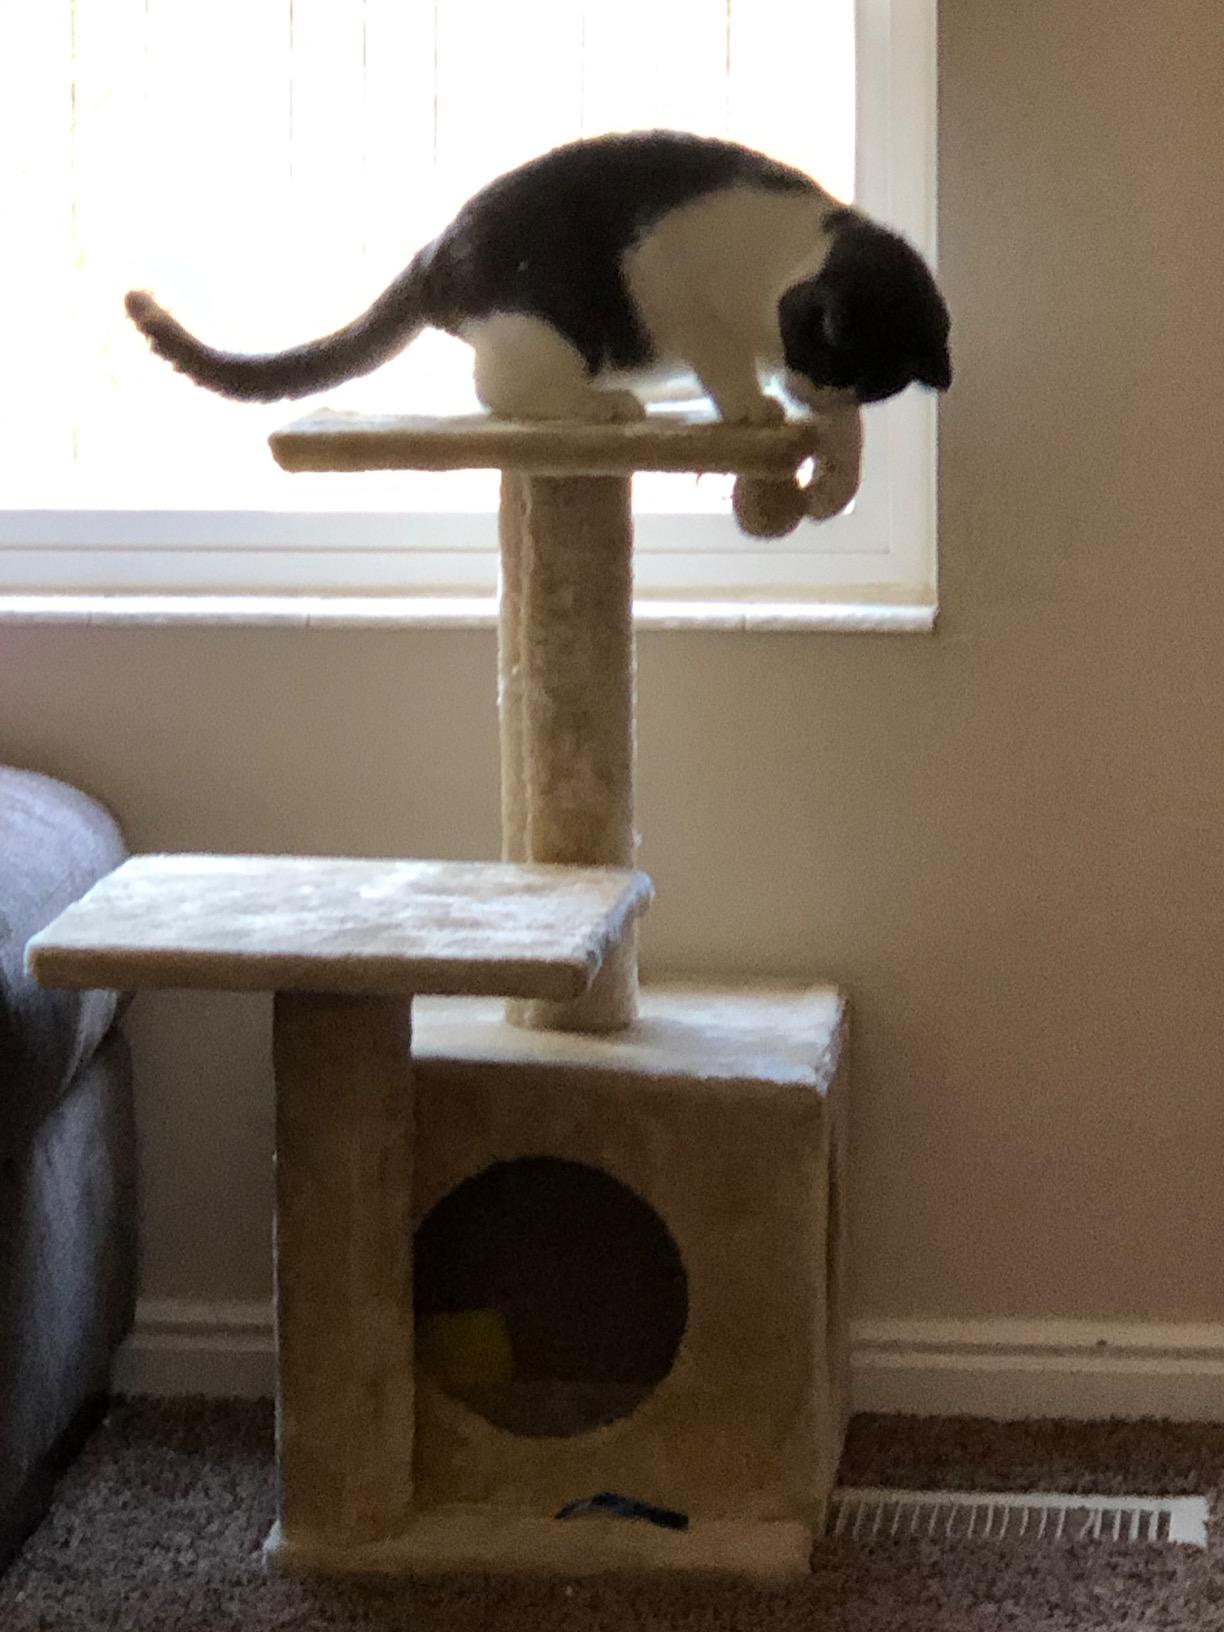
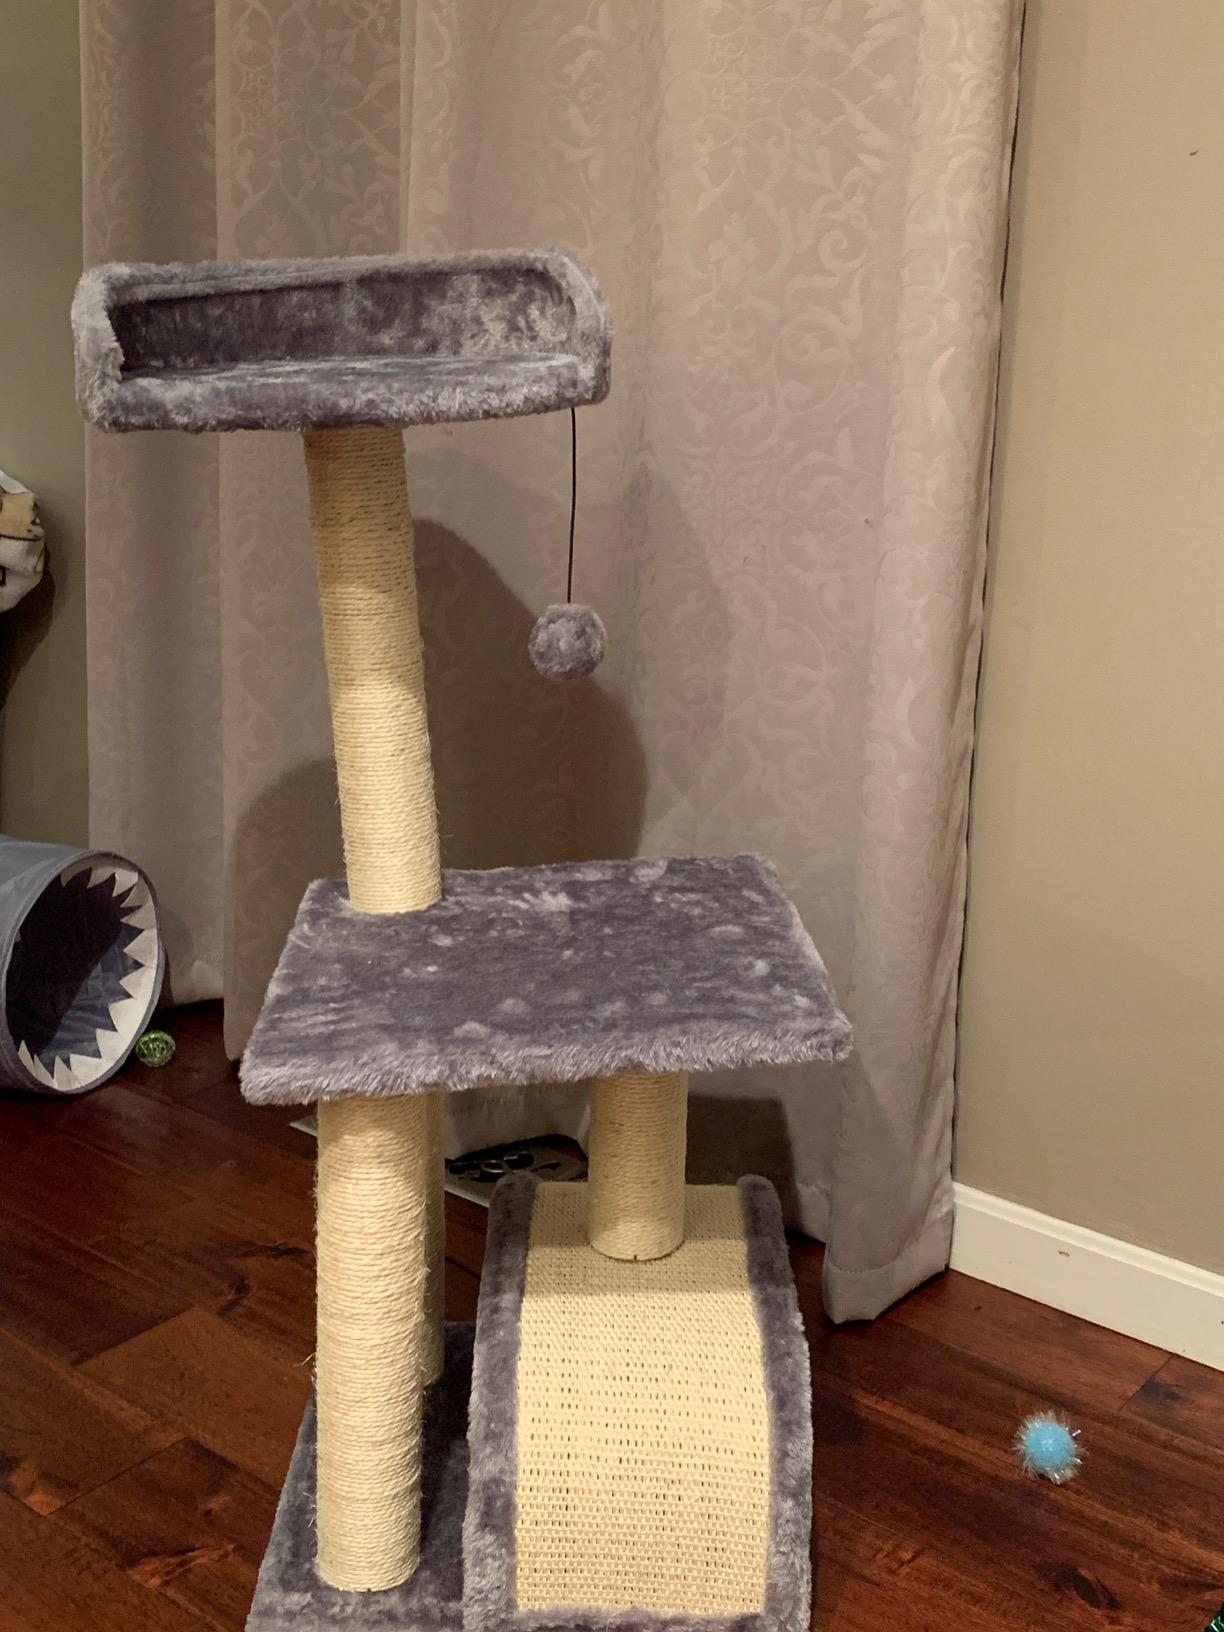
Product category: items_cat tree
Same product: no